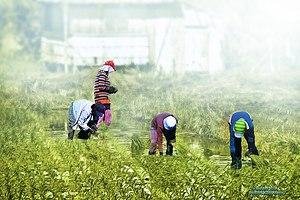
Dumangas est une municipalité de 3ᵉ classe de la province d'Iloilo, aux Philippines. La ville est située au nord-est de Iloilo sur l'île de Panay. Elle comptait 56 291 habitants lors du recensement de 2000 et 62 769 au 1ᵉʳ août 2007.